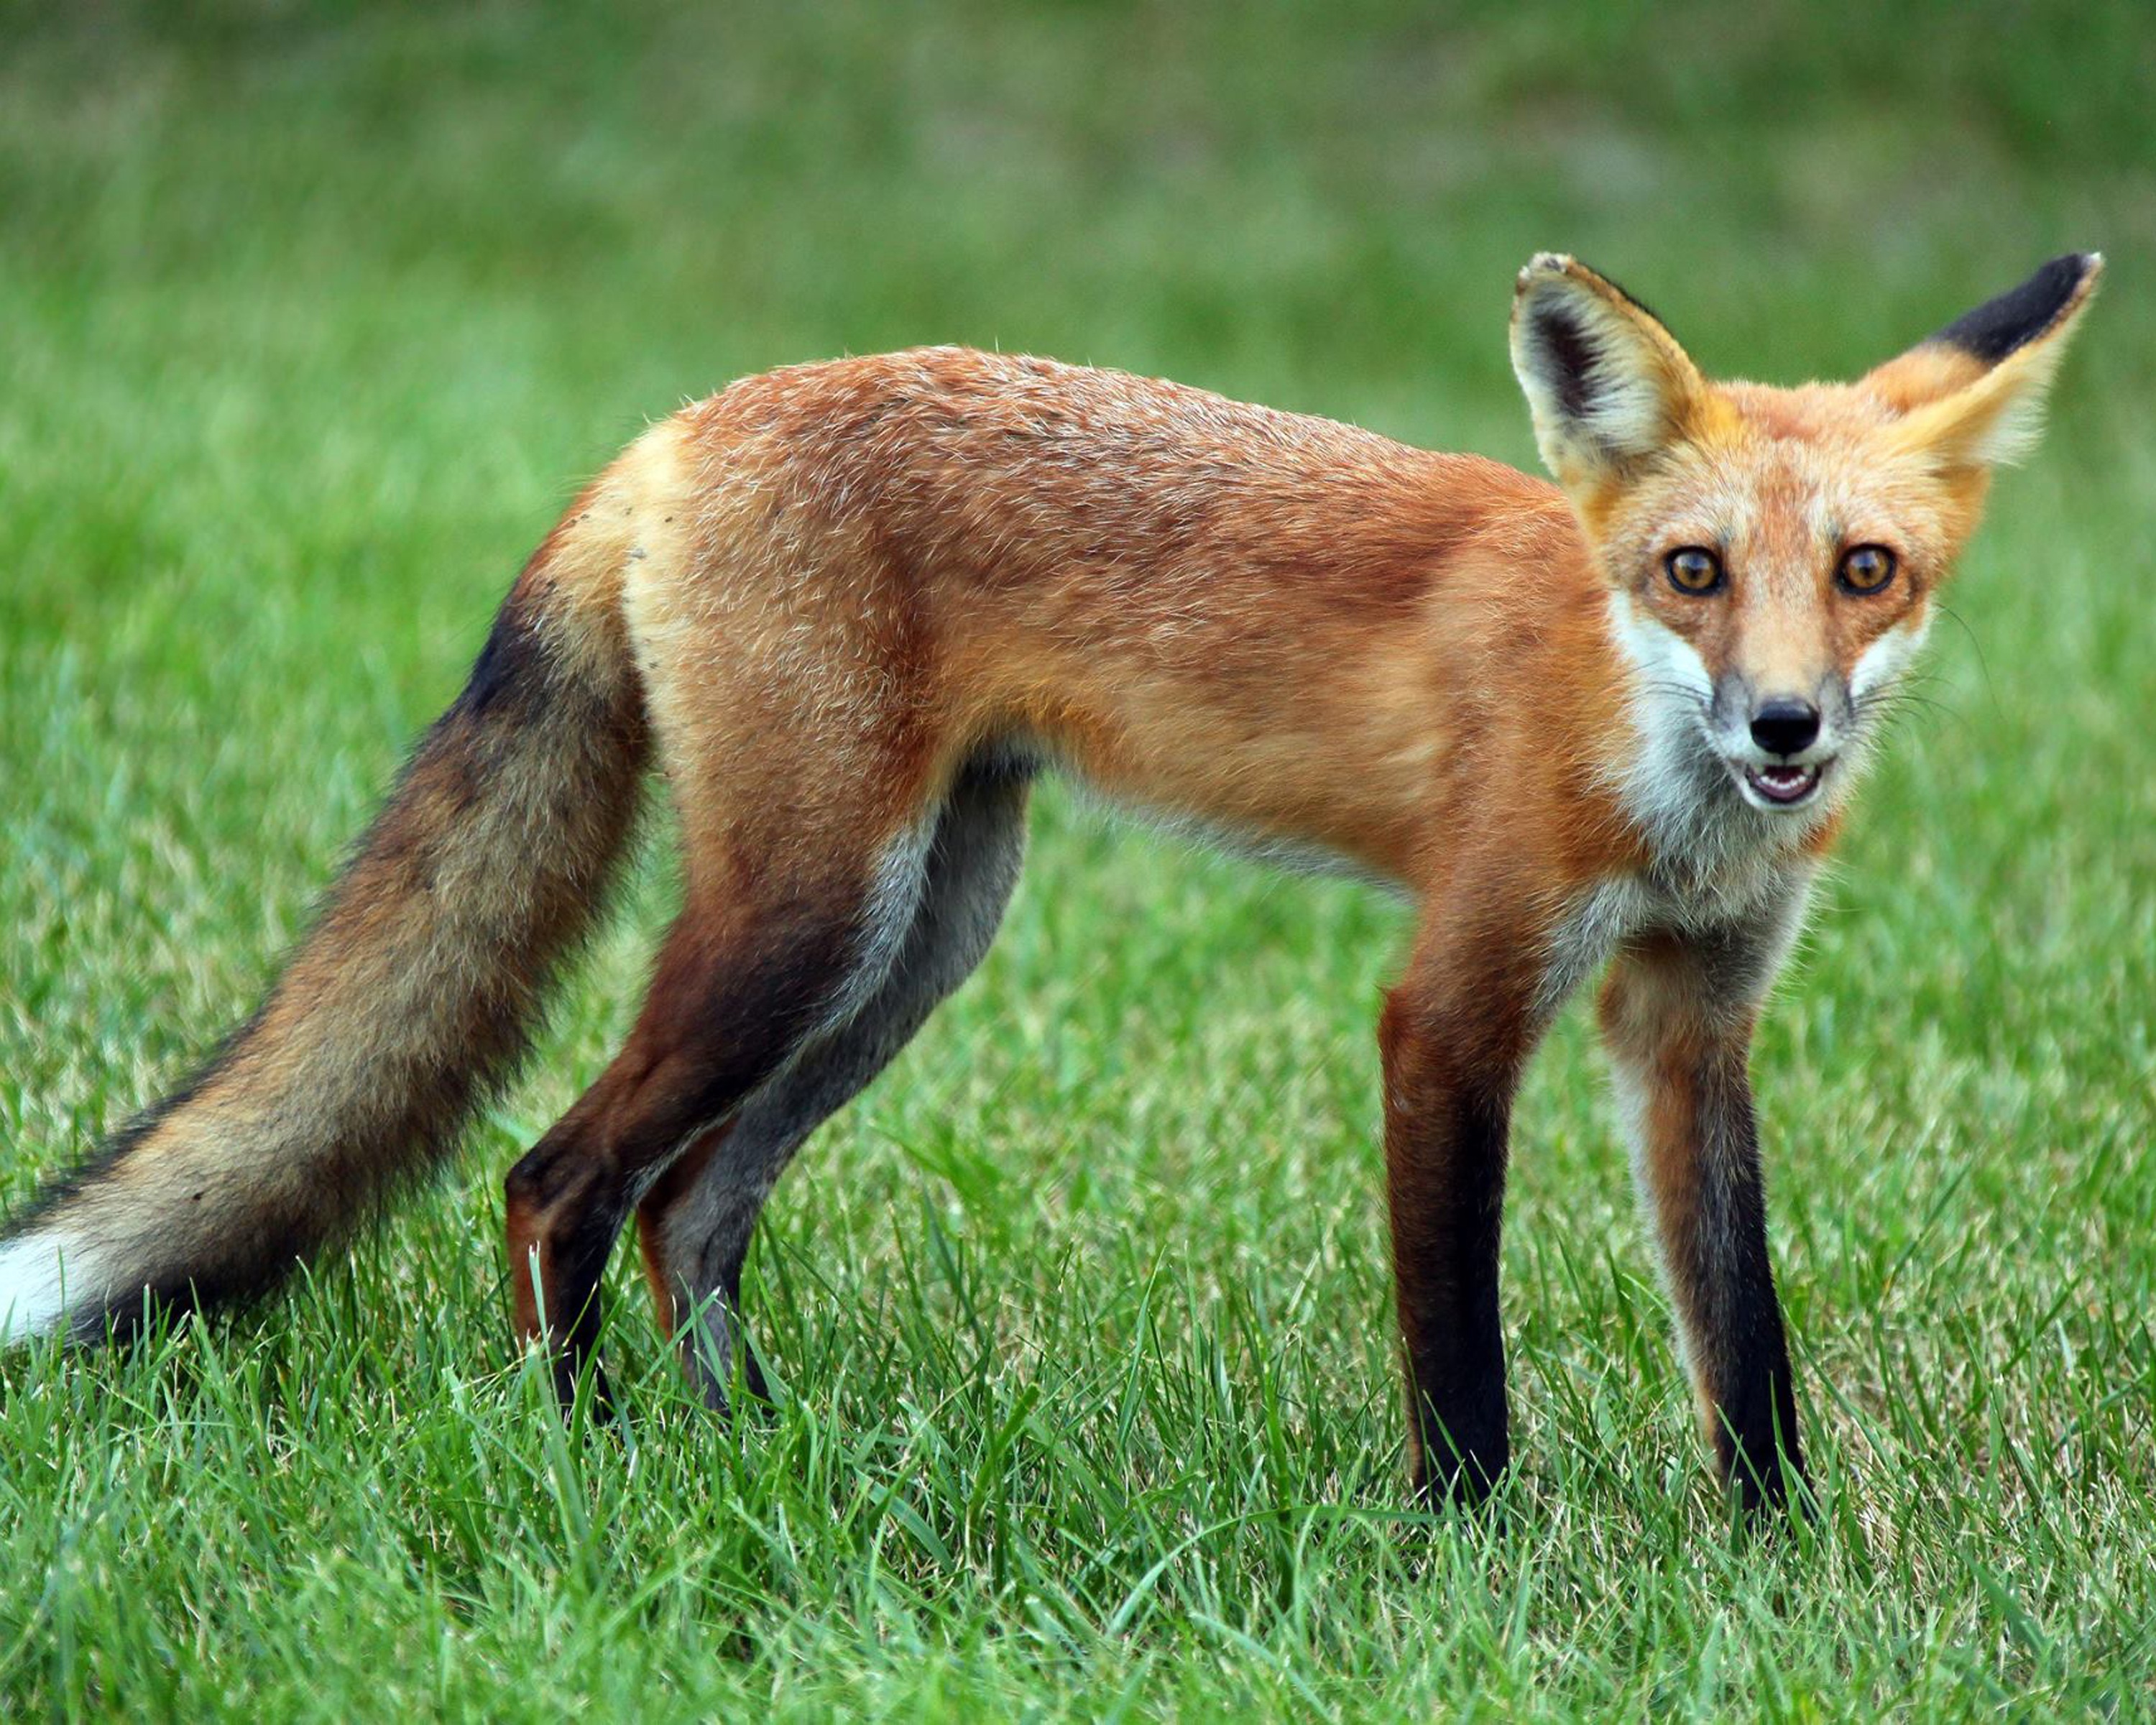
wildlife, mammal, fox, fauna, red fox, vertebrate, dog breed, jackal, dingo, dog like mammal, kit fox, dhole